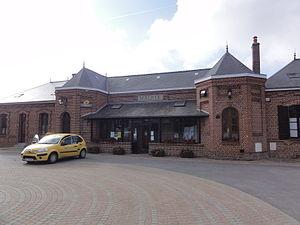
Clairfontaine (Aisne) mairie et ptt
Clairfontaine est une commune française située dans le département de l'Aisne, en région Hauts-de-France.